Fishing vessel

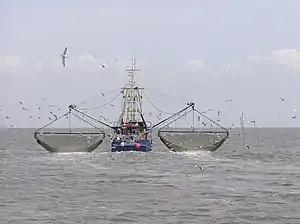

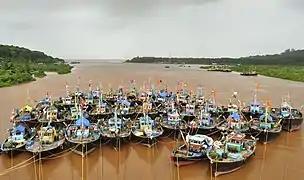

A fishing vessel is a boat or ship used to catch fish and other valuable nektonic aquatic animals (e.g. shrimps/prawns, krills, coleoids, etc.) in the sea, lake or river. Humans have used different kinds of surface vessels in commercial, artisanal and recreational fishing.